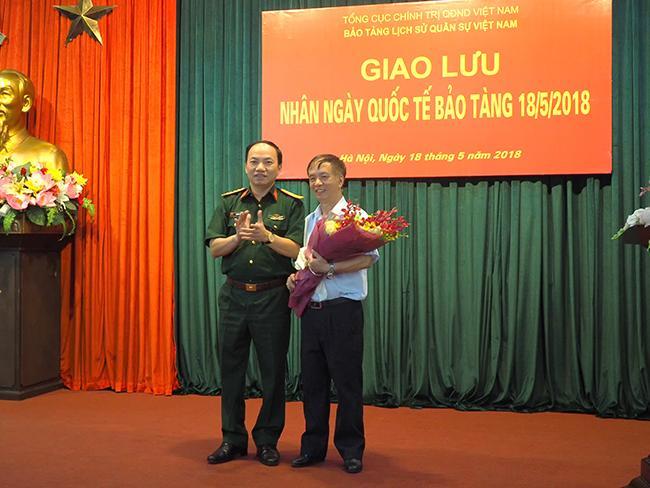
người đang ông mặc áo xanh dương đang đứng trên bục ôm một bó hoa